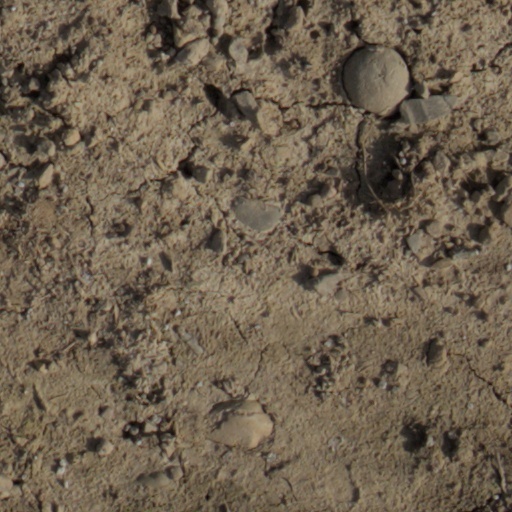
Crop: wheat